Deseret Digital Media

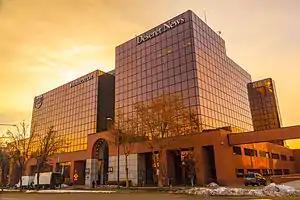
The Triad Center in Salt Lake City, Utah, headquarters for Deseret Media

DDM was formed in 2009 to run the website operations of DMC. Since then, Deseret News has resumed operations of its website and DDM operates KSL.com aside from Bonneville International's digital assets.